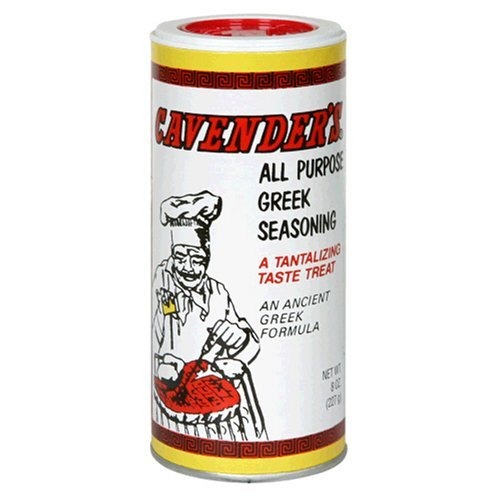
Item Name: Cavender's All Purpose Greek Seasoning - 8 oz (pack of 6)-
Bullet Point 1: Instantly add scrumptious flavor to meat, seafood, veggies, soups, salads and even popcorn with Cavender's Greek Seasoning
Bullet Point 2: This all-purpose seasoning mix is based on a traditional Greek formula passed down for generations, using 13 different spices
Bullet Point 3: A tantalizing taste treat
Value: 48.0
Unit: Fl Oz

Price: 4.89